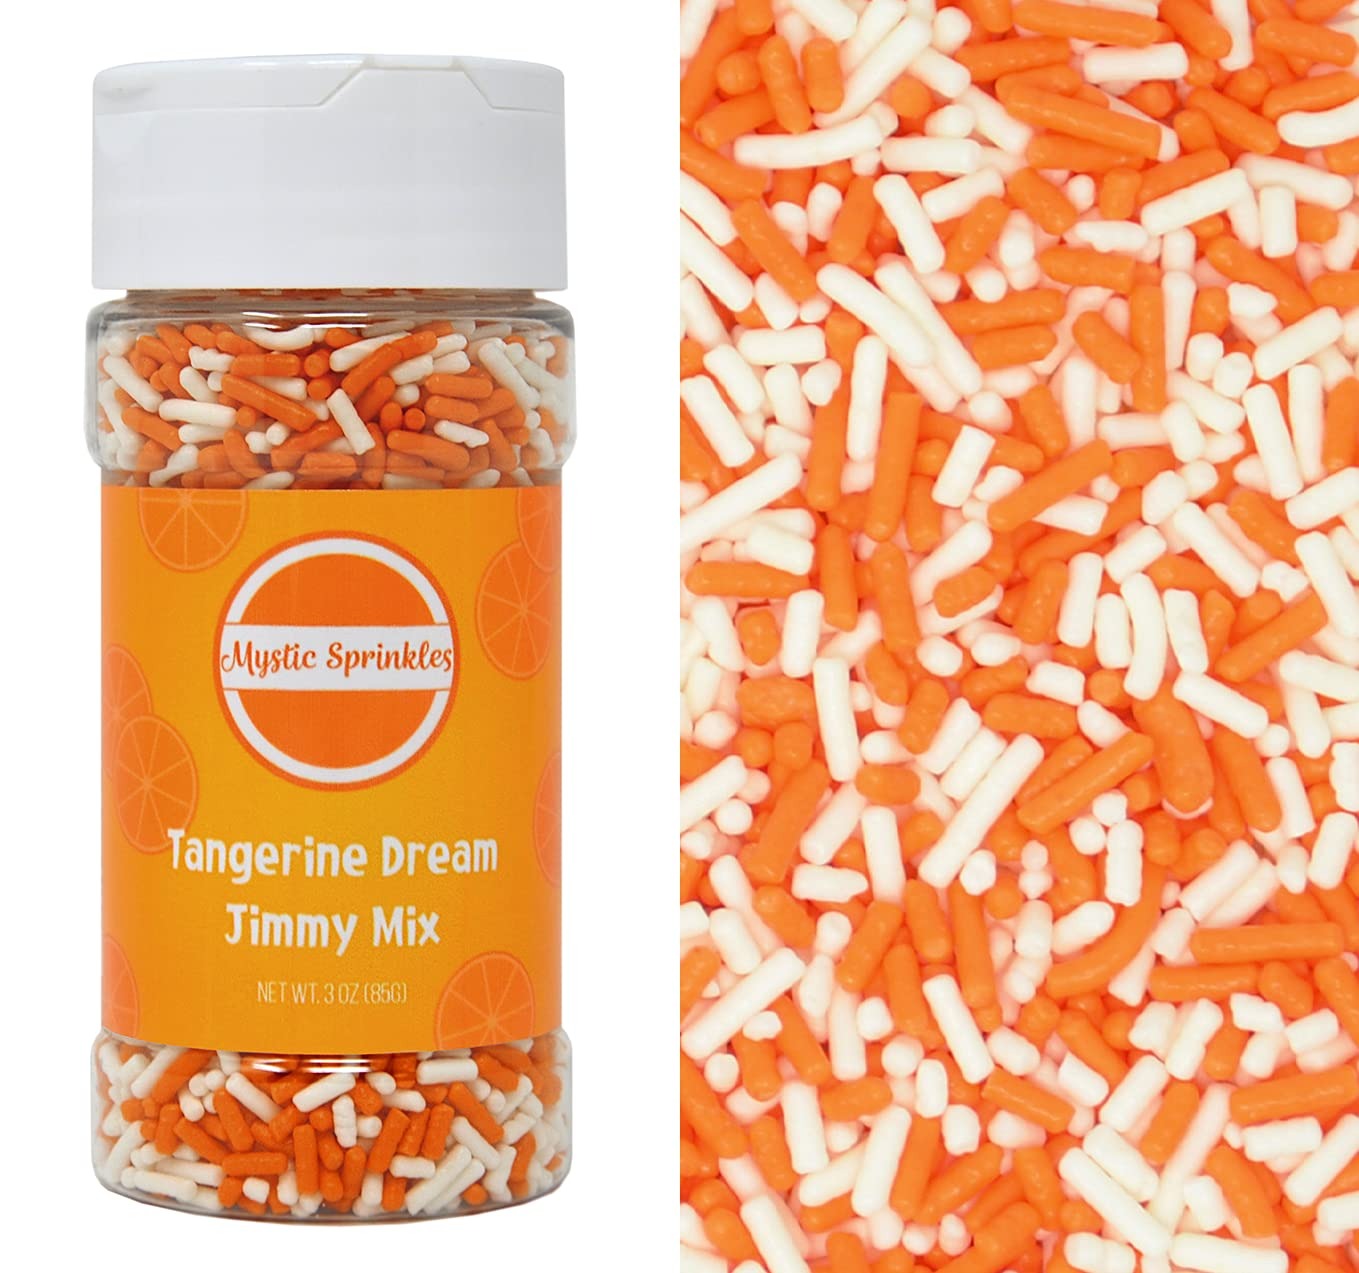
Item Name: Mystic Sprinkles Jimmy Mixes (Tangerine Dream Jimmy Mix 3oz)
Bullet Point 1: Choose from many festive options!
Bullet Point 2: Takes all of your sweet treats to the next level!
Bullet Point 3: Made in the USA
Bullet Point 4: Makes a GREAT gift!
Product Description: Jimmy Sprinkle Mixes from Mystic Sprinkles are just what you need to take all of your treats to the next level! Choose from a variety of festive options, ready to top cookies, cupcakes, brownies, ice cream and more!
Value: 1.0
Unit: Count

Price: 9.99